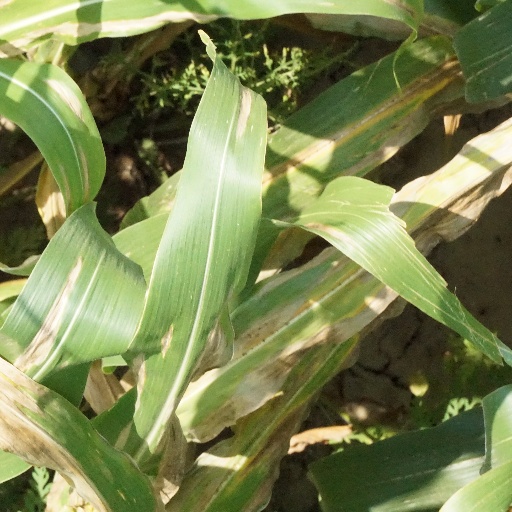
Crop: maize; corn